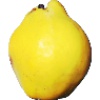
Label: quince